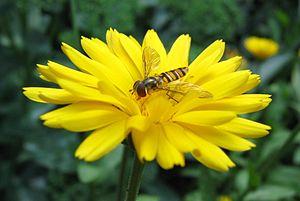
Le Syrphide Episyrphus balteatus sur une fleur.